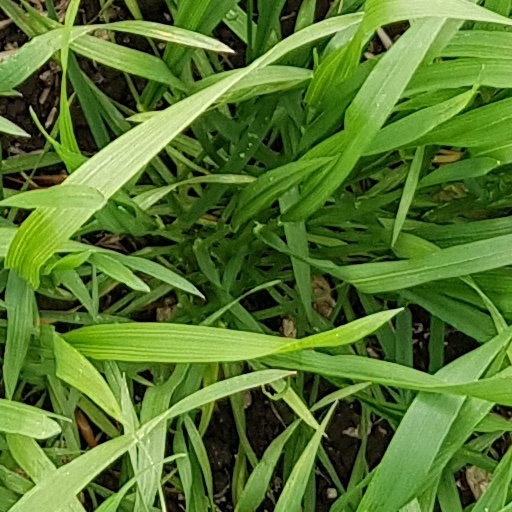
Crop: wheat